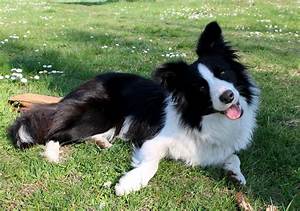
Label: dog